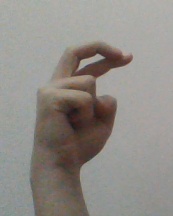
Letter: zay